James Rivers (surgeon)

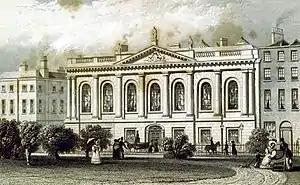
"The College of Surgeons, Dublin". 1837.

James Rivers (died September 1816) was the president of the Royal College of Surgeons in Ireland (RCSI) in 1801.